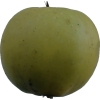
Label: Apple 13